Tuuski

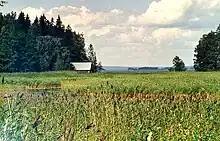
A view over the bay of Österviken

Tuuski is a place on the island of Munapirtti in the municipality of Pyhtää, Kymenlaakso, Southern Finland. It is part of Munapirtti village.